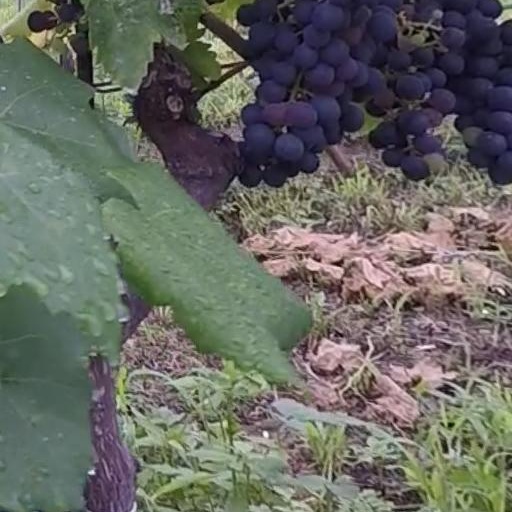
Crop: grape